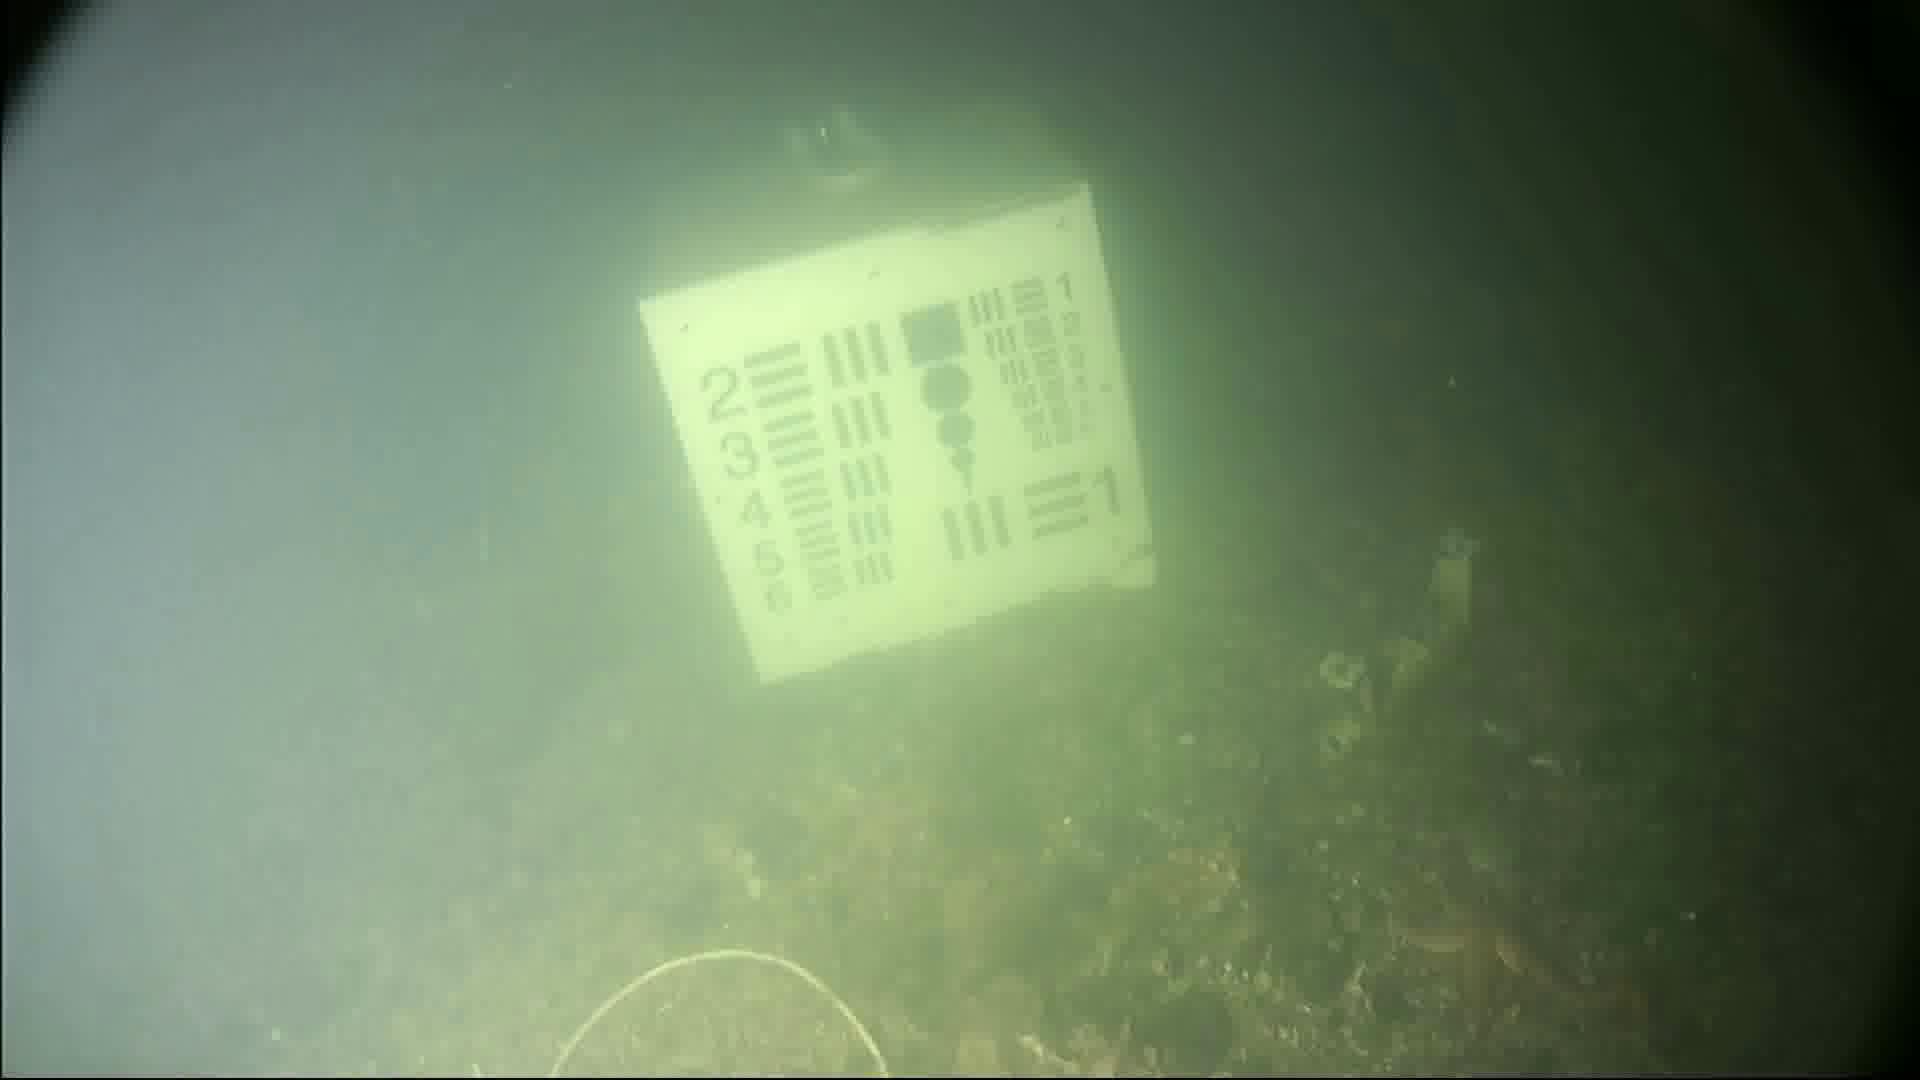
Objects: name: starfish